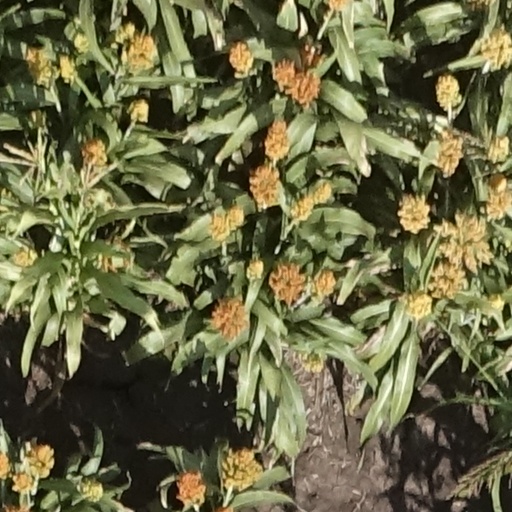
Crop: sorghum